Bushido

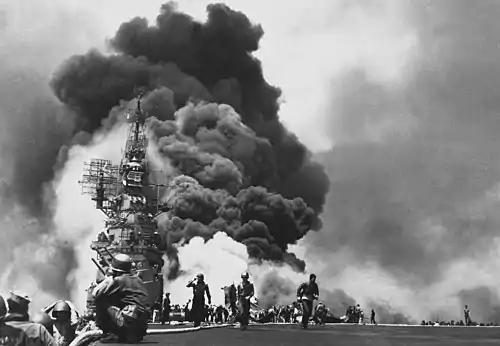
When the aircraft carrier was hit by two "kamikazes" on 11 May 1945, 389 personnel were killed or went missing and 264 were wounded.

Prominent scholars consider the bushido prevalent since the Meiji era to be a simplification of the attributes of samurai. Samurai originally fought for personal matters and the honor of their family and clan. When Japan was unified, the role of samurai included public administrative responsibilities, such as public order preservation, judicial responsibility, infrastructure maintenance, disaster recovery, farmland development, healthcare administration and industrial promotion.